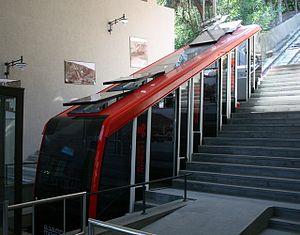
Le funiculaire de Tbilissi est un funiculaire qui relie la ville de Tbilissi au Panthéon de Mtatsminda, en Géorgie.